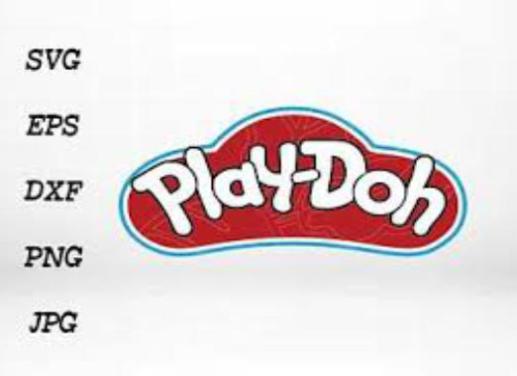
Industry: Leisure